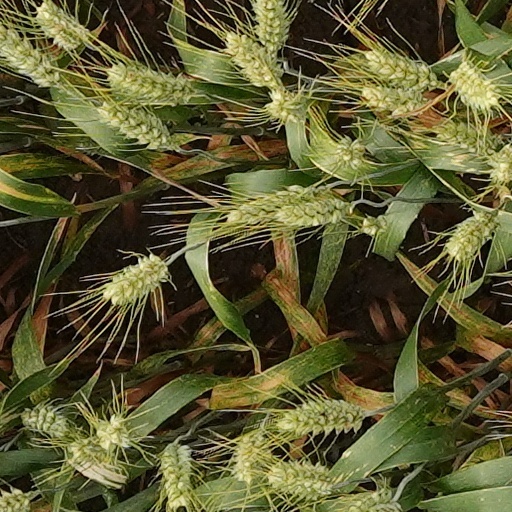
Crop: wheat